Dry stone

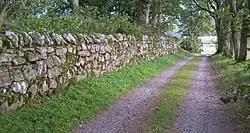
Dry stone fence, or drystane dyke, at Muchalls Castle, Scotland

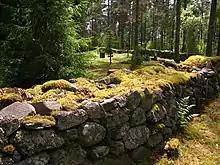
A partly moss-covered dry stone fence of the old Vierevi Cemetery in Parikkala, Finland

Some dry stone wall constructions in north-west Europe have been dated back to the Neolithic Age. In County Mayo, Ireland, an entire field system made from dry stone walls, since covered in peat, has been carbon-dated to 3800 BC. These are near contemporary with the, dry stone constructed, neolithic village of Skara Brae, and the Chambered cairn of Scotland.